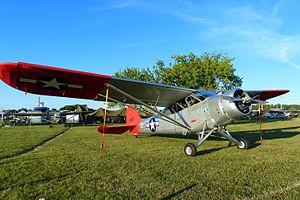
Le Stinson L-1 Vigilant était un avion léger américain de liaison et d'observation des années 1940, conçu et produit par la Stinson Aircraft Company à Wayne, dans le Michigan